Vilnius Airport

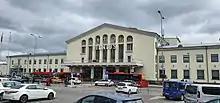
Main entrance to the airport

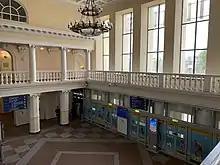
Interior of the historic entrance hall

The original terminal was built in 1934–1936 to a design by Józefa Mrówkowa-Ochmańska; Stanisław Połujan was the construction manager. The three-story building was designed in modernist style, and had a restaurant with a terrace, a hotel for passengers, a newspaper kiosk, a customs post, a police station and a post office. The building was criticized for its overly luxurious interior design and size, which was unsuitable for the small, nascent civilian air traffic in Vilnius.